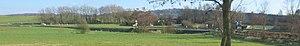
Vue panoramique de Godewaersvelde
Godewaersvelde est une commune française située dans le département du Nord, en région Hauts-de-France.